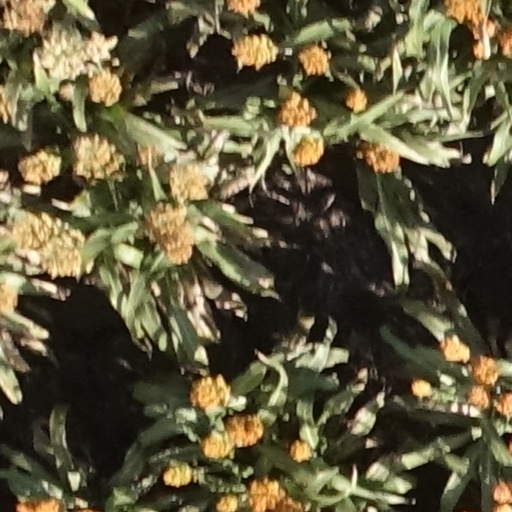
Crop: sorghum